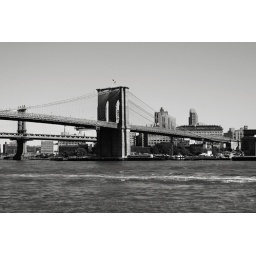
Bridge in black and white